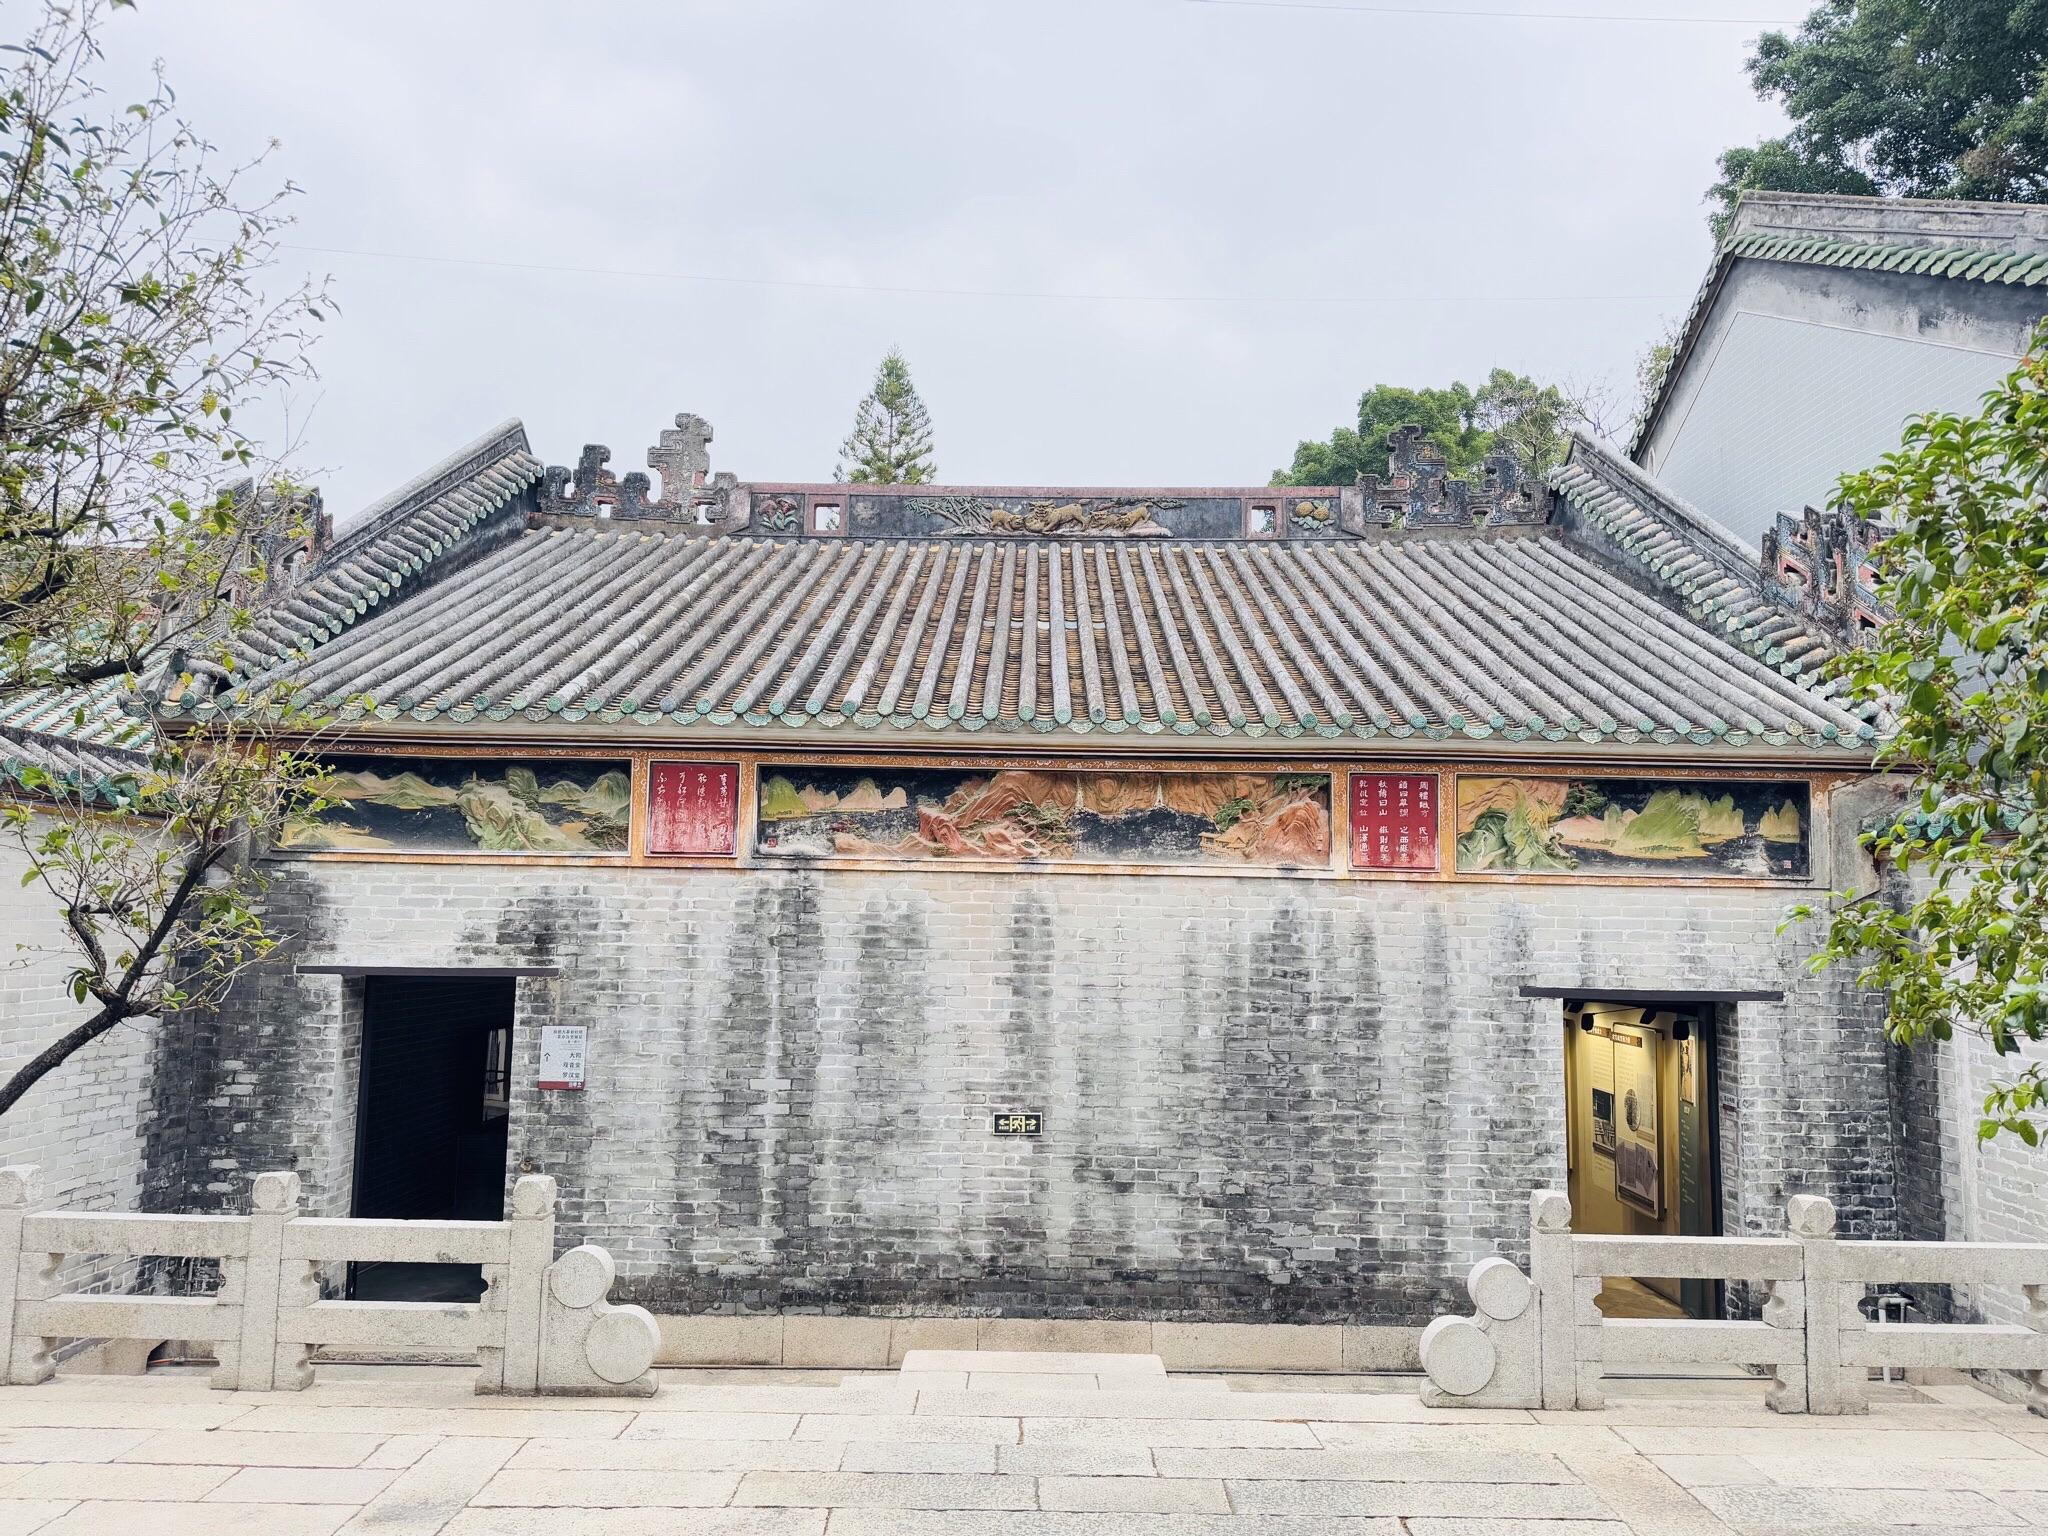
地标名称：西山庙
所在城市：佛山市·顺德区